History of Wuhan

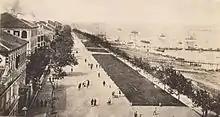
Foreign concessions along the Hankow Bund c. 1900.

In 1889, Zhang Zhidong was transferred from Viceroy of Liangguang (Guangdong and Guangxi provinces) to Viceroy of Huguang (Hunan and Hubei provinces). He governed the province for 18 years, until 1907. During this period, he elucidated the theory of "Chinese learning as the basis, Western learning for application," known as the ti-yong ideal. He set up many heavy industries, founded Hanyang Steel Plant, Daye Iron Mine, Pingxiang Coal Mine and Hubei Arsenal and set up local textile industries, boosting the flourishing modern industry in Wuhan. Meanwhile, he initiated education reform, opened dozens of modern educational organizations successively, such as Lianghu (Hunan and Hubei) Academy of Classical Learning, Civil General Institute, Military General Institute, Foreign Languages Institute and Lianghu (Hunan and Hubei) General Normal School, and selected a great many students for study overseas, which well promoted the development of China's modern education. Furthermore, he trained a modern military and organized a modern army including a zhen and a xie (both zhen and xie are military units in the Qing dynasty) in Hubei. All of these laid a solid foundation for the modernization of Wuhan.